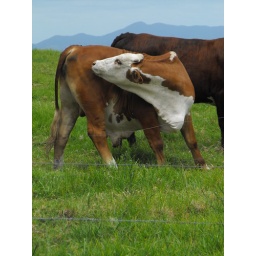
A herd of cows i found in a paddock beside the road